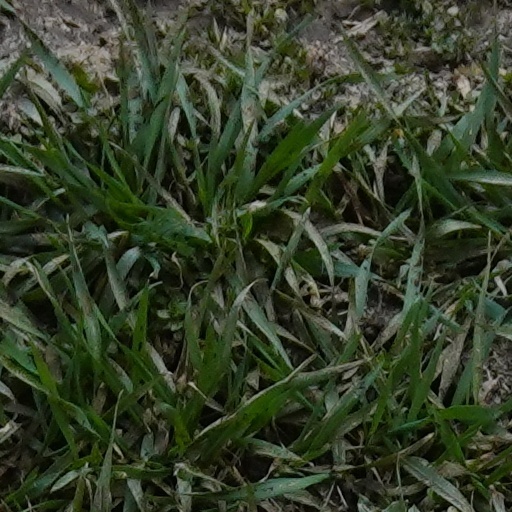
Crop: wheat